List of Long Island Rail Road stations

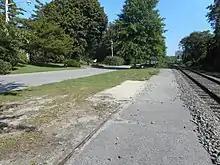
The site of the former Jamesport station.

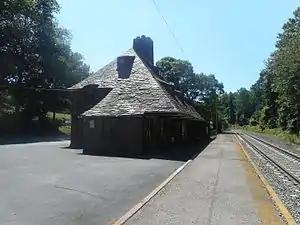
The former Mill Neck station is now used as the village's post office.

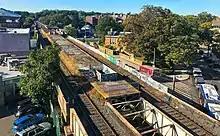
The former Richmond Hill station, which closed in 1998, along with the rest of the Lower Montauk Branch stations, due to low ridership.

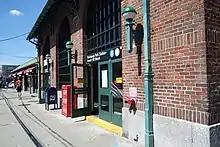
The former LIRR Rockaway Park LIRR station was made part of the NYC Subway in 1956, and is now the terminus of the A Train and the Rockaway Shuttle.

These stations are either demolished or existing but not currently in use by the Long Island Rail Road. Several stations of the Rockaway Beach Branch and Far Rockaway Branch were taken over by the New York City Subway as the IND Rockaway Line in 1956.